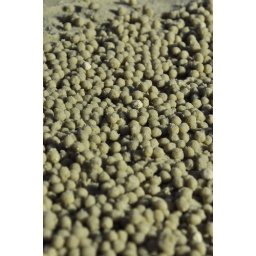
Little balls of sand thrown to the surface by digging crabs.